Roman salute

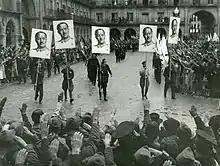
Francoist demonstration in Salamanca, Spain

The gesture, already established in the United States through the Bellamy salute, has been traced to the Broadway production of the play "Ben-Hur". The play, based on Lew Wallace's book "", opened on Broadway in November 1899 and proved to be a great success. Photographs show several scenes using the gesture, including one of Ben-Hur greeting a seated sheik and another of a small crowd so greeting Ben-Hur in his chariot. Neither Wallace's novel nor text for the theatrical production mentions a raised arm salute. The salute was evidently added in keeping with the exaggerated style of acting in 19th century theater, which in turn influenced acting in the silent cinema.